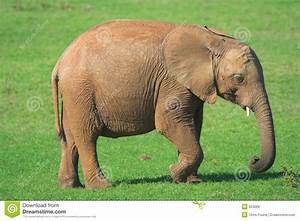
Label: elefante